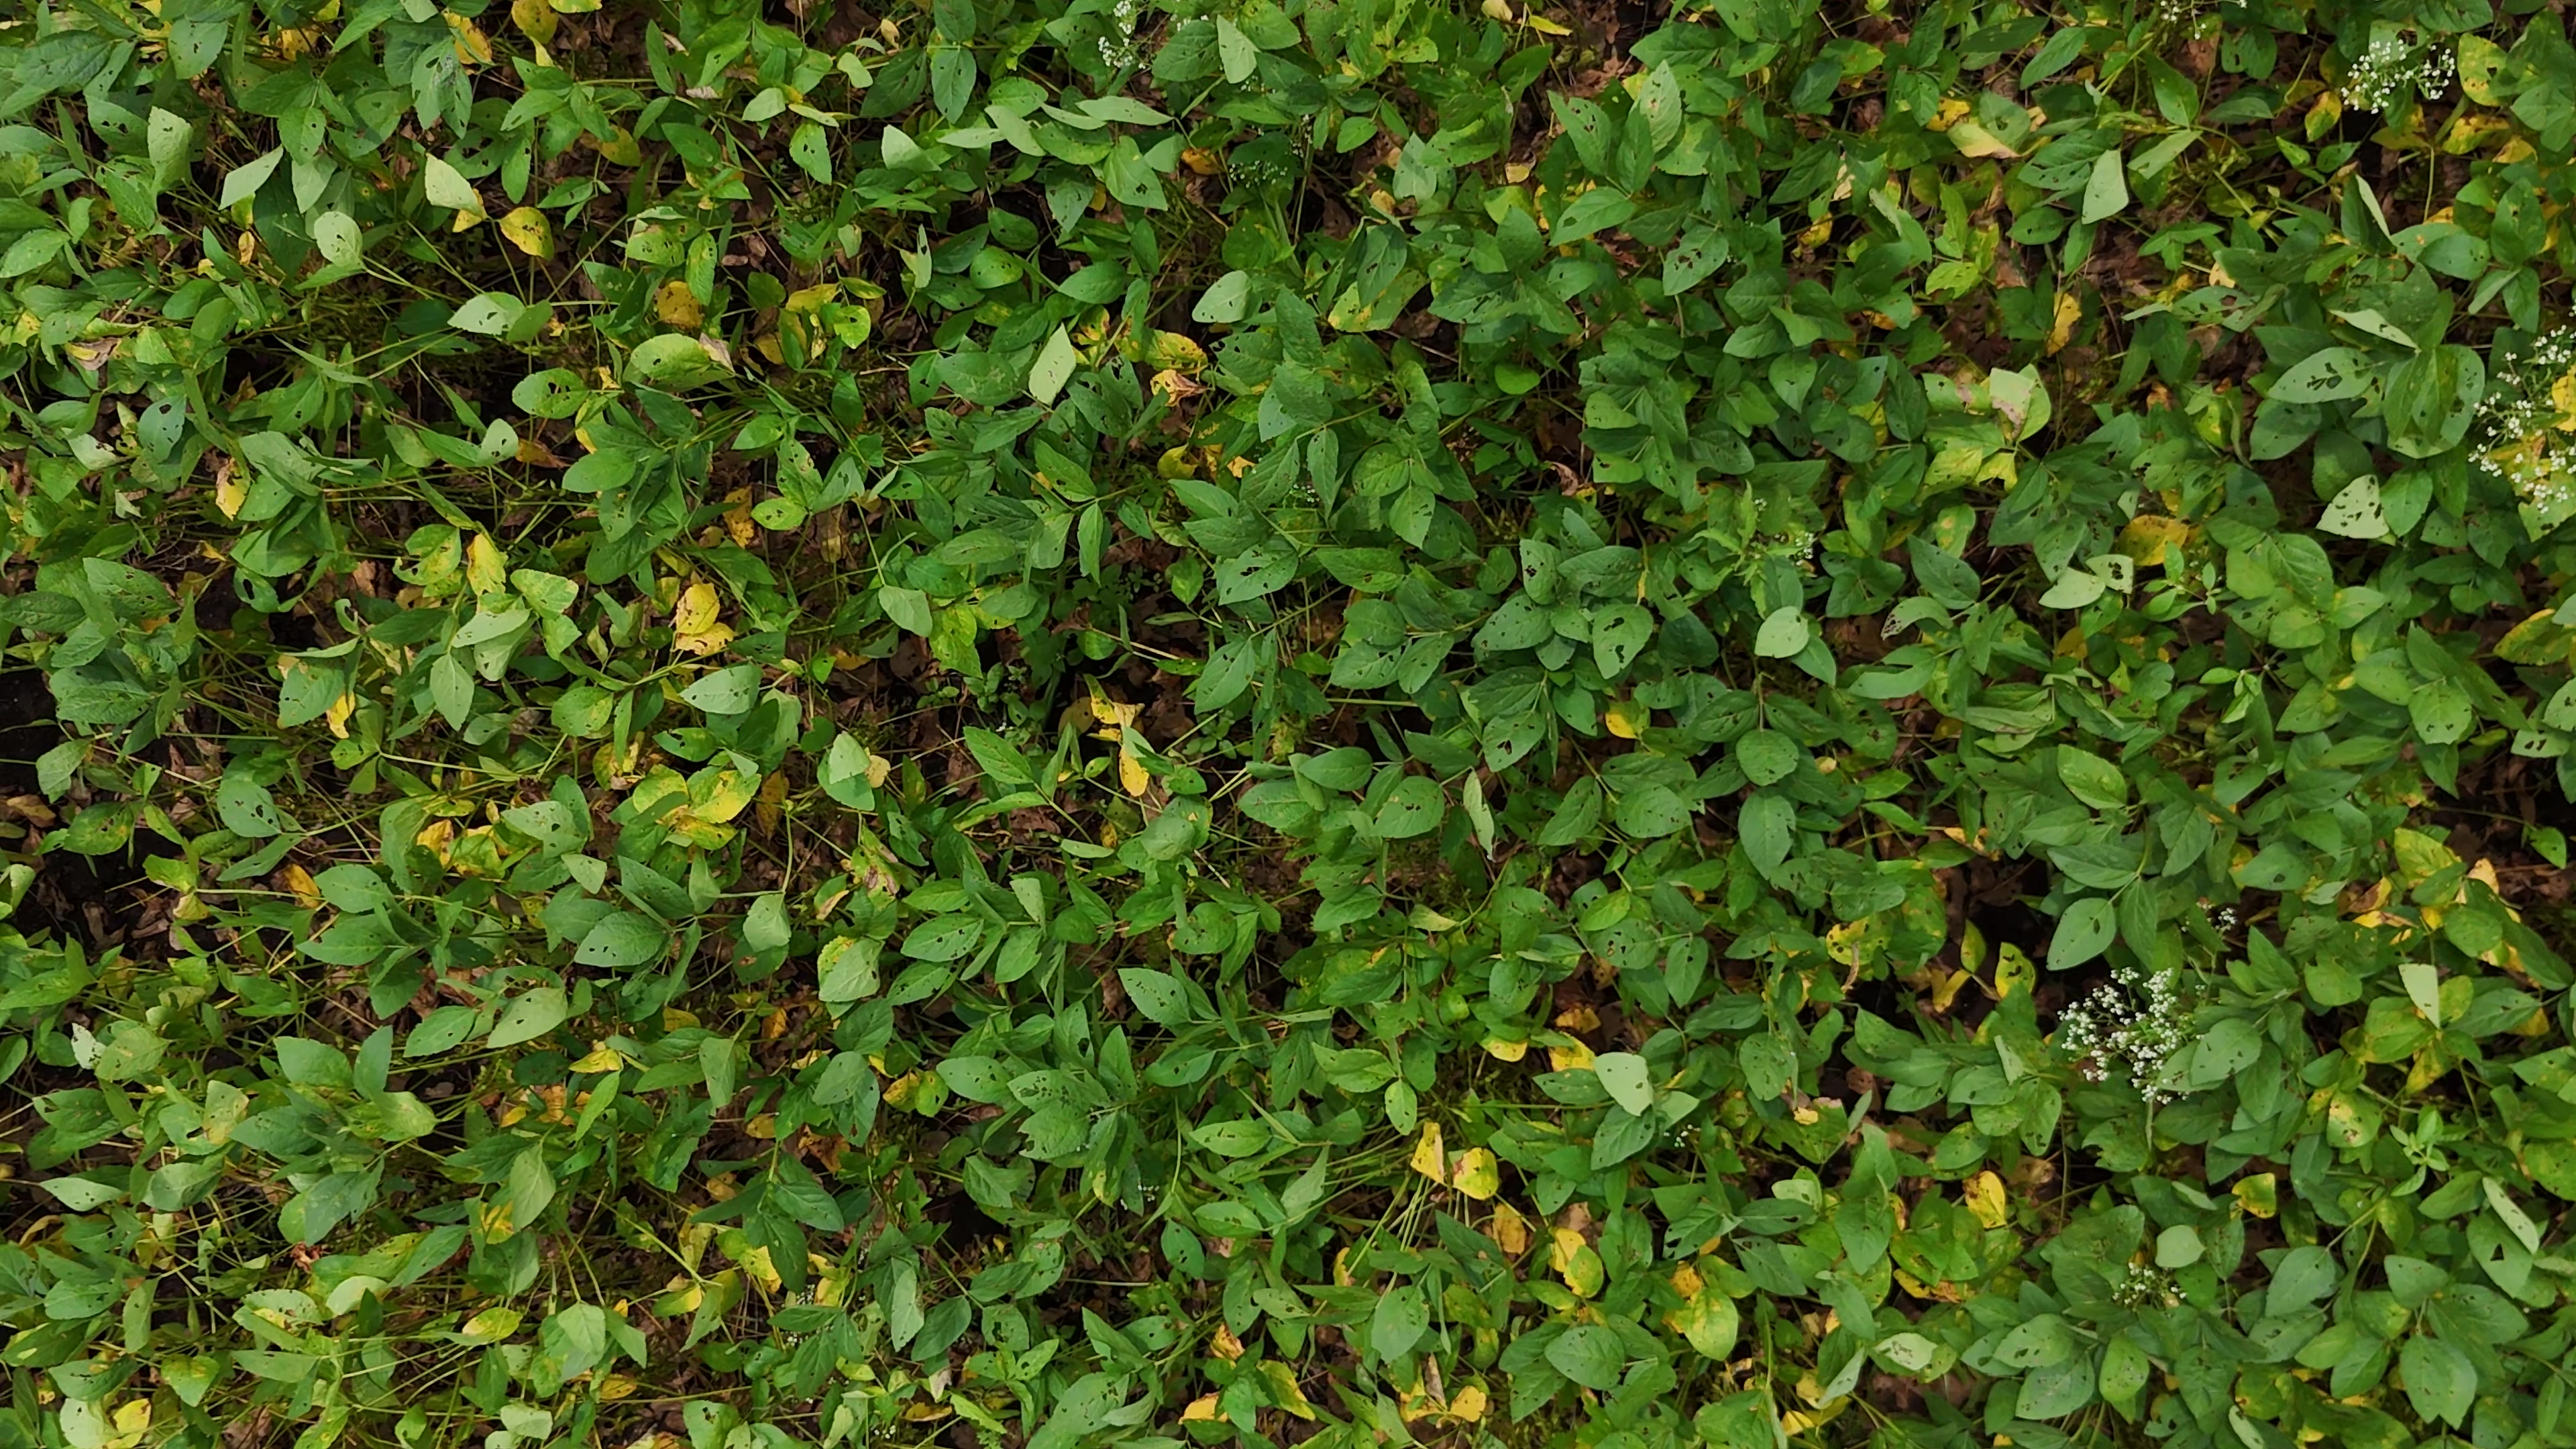
Label: Rust